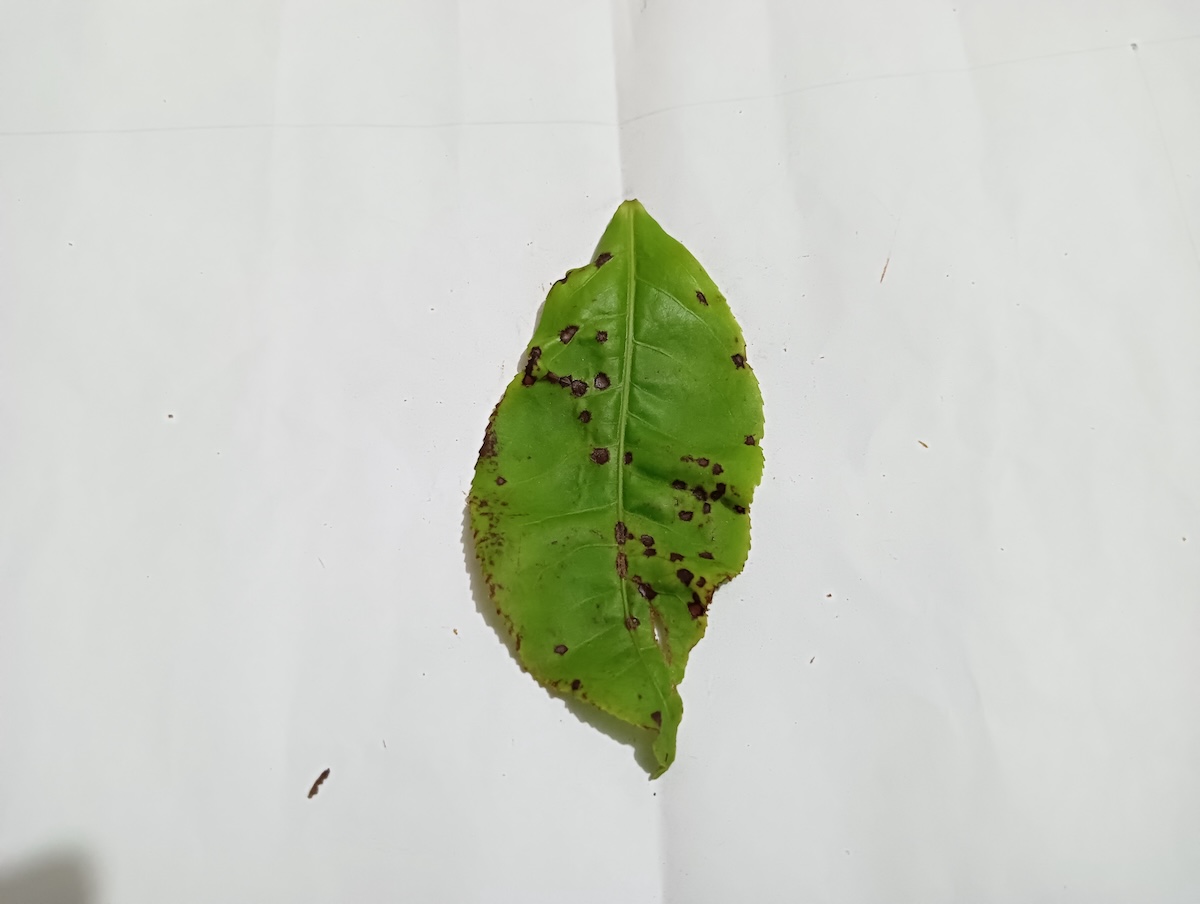
Label: Helopeltis